Megalithic Temples of Malta

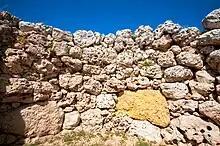
The megalithic remains at Ġgantija

The Ġgantija temples stand at the end of the Xagħra plateau, facing towards the south-east. Its presence was known for a very long time, and even before any excavations were carried out a largely correct plan of its layout was drawn by Jean-Pierre Houël in the late eighteenth century. In 1827, the site was cleared of debris—the soil and remains being lost without proper examination. The loss resulting from this clearance was partially compensated by the German artist Brochtorff, who painted the site within a year or two from the removal of the debris. This is the only practical record of the clearance.